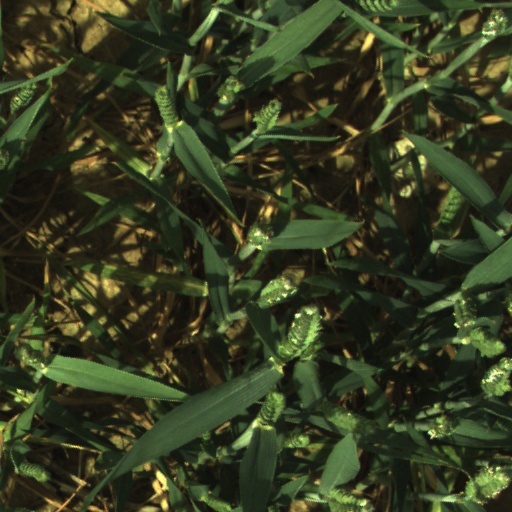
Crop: wheat